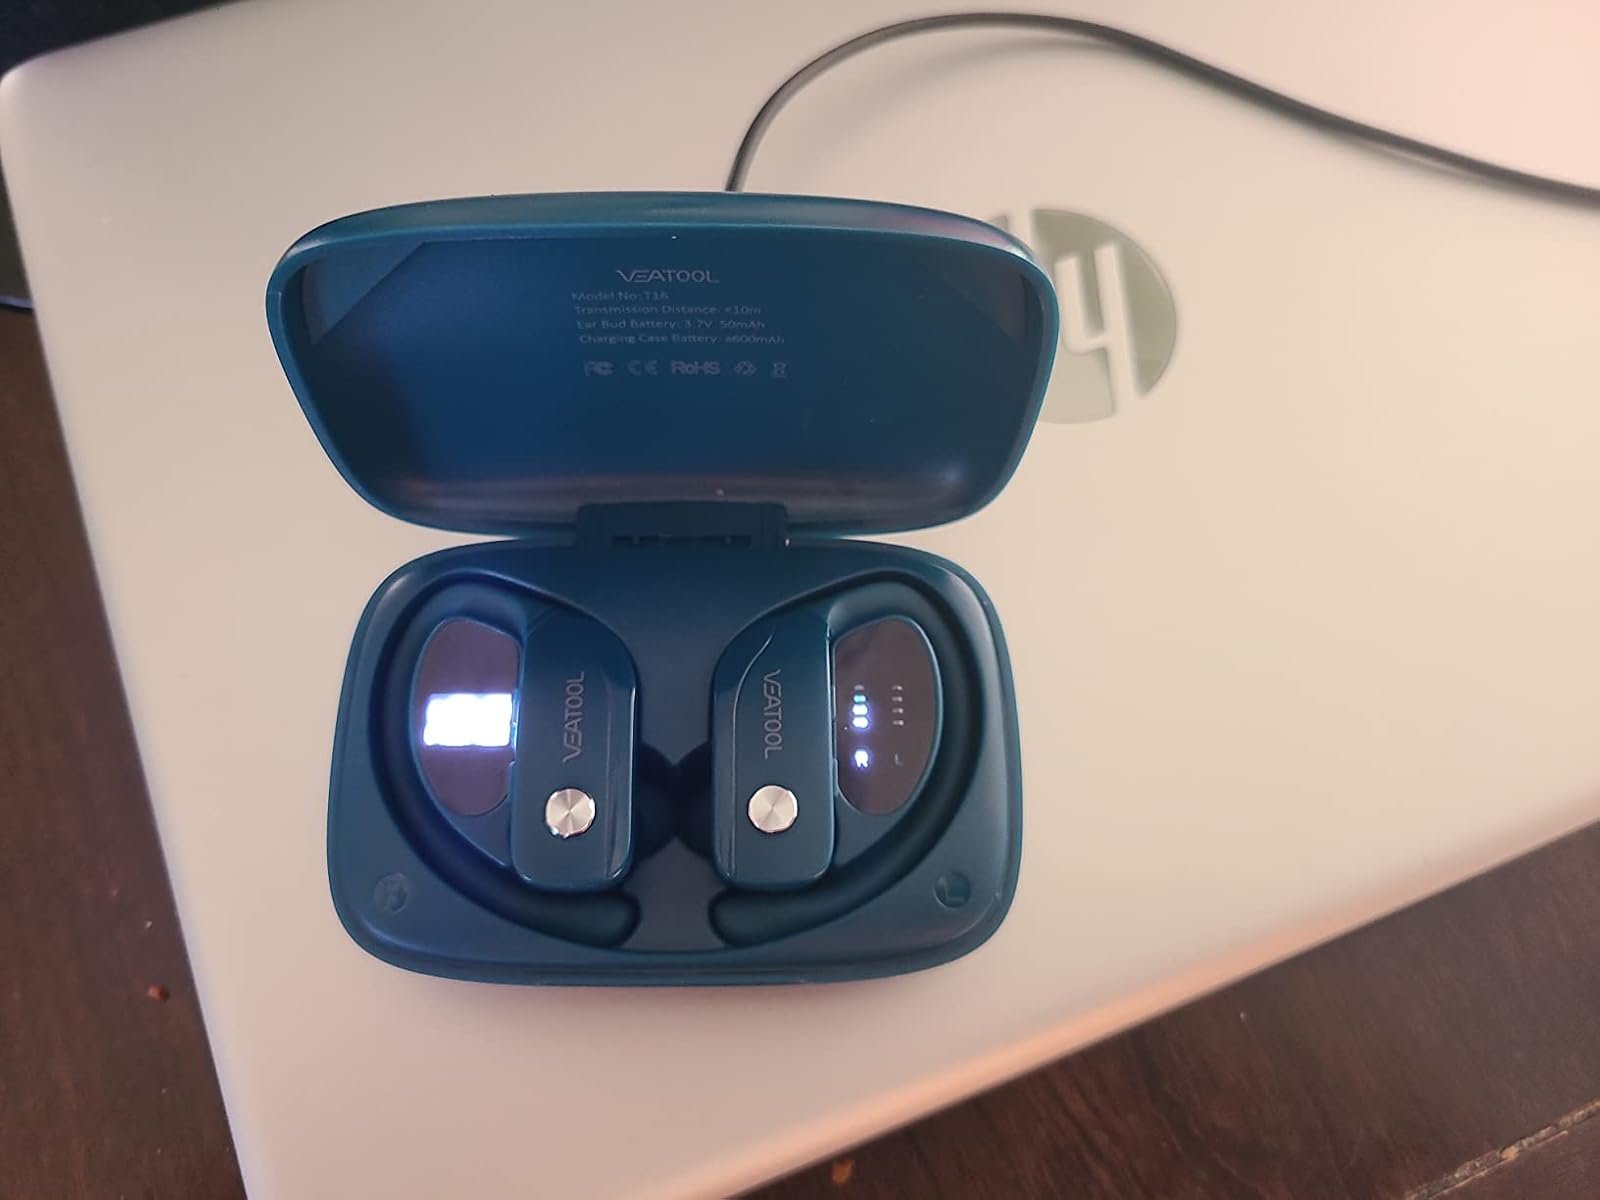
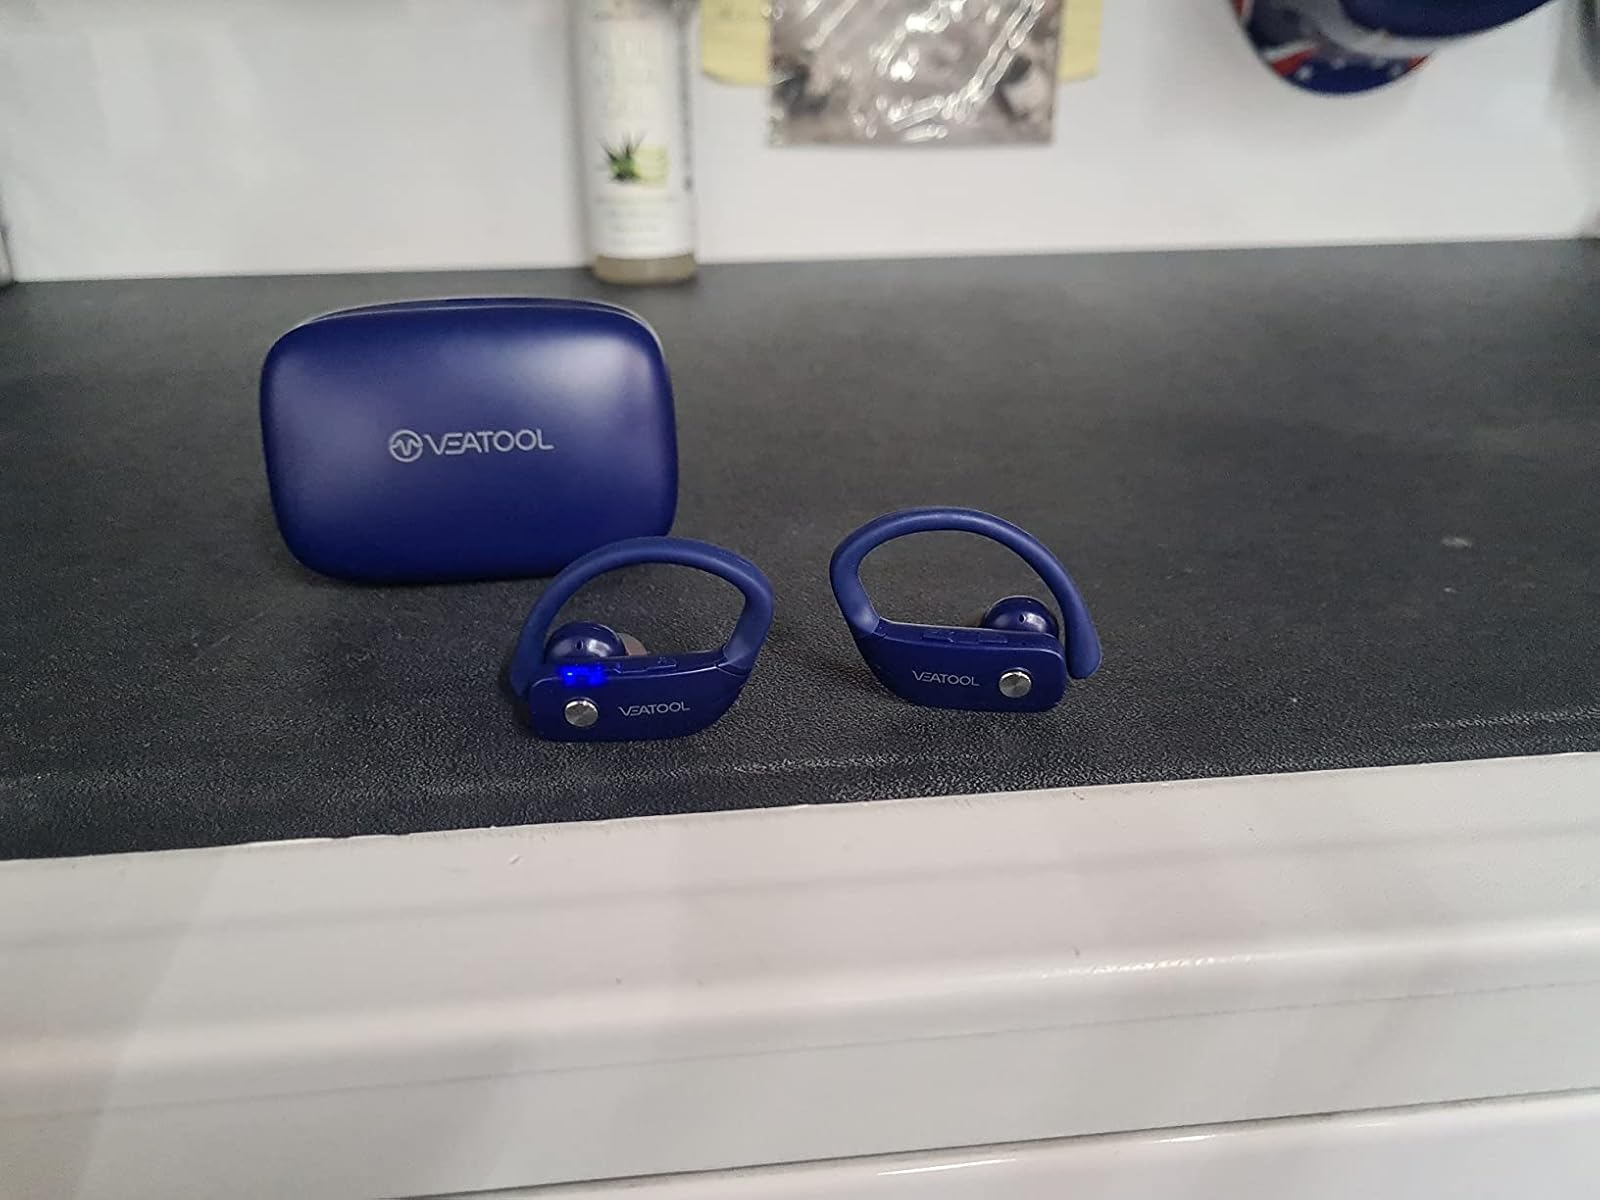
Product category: earbuds
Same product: no